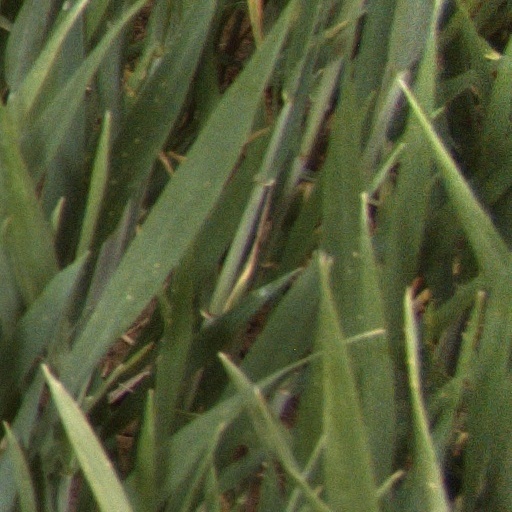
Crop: wheat